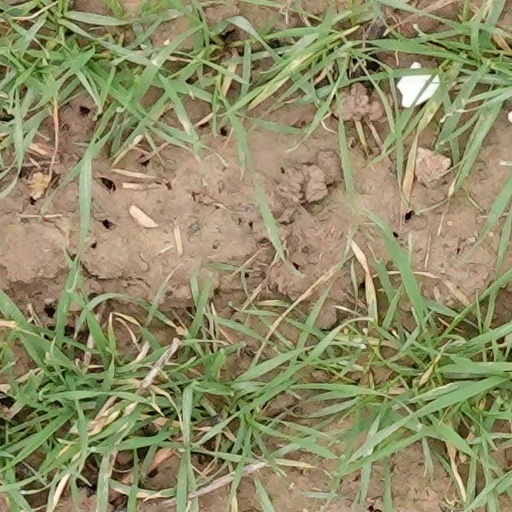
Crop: wheat